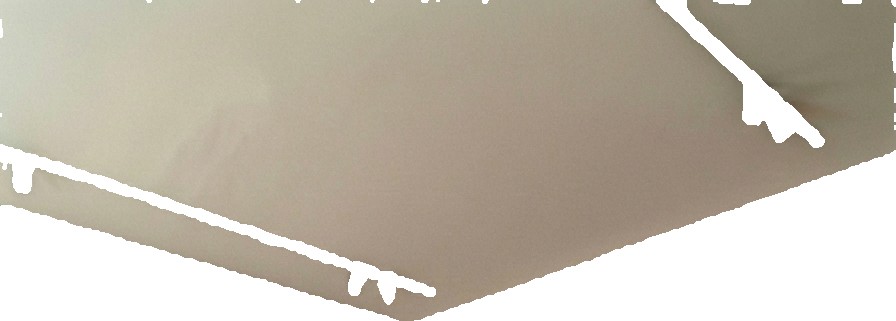
Surface category: ceiling